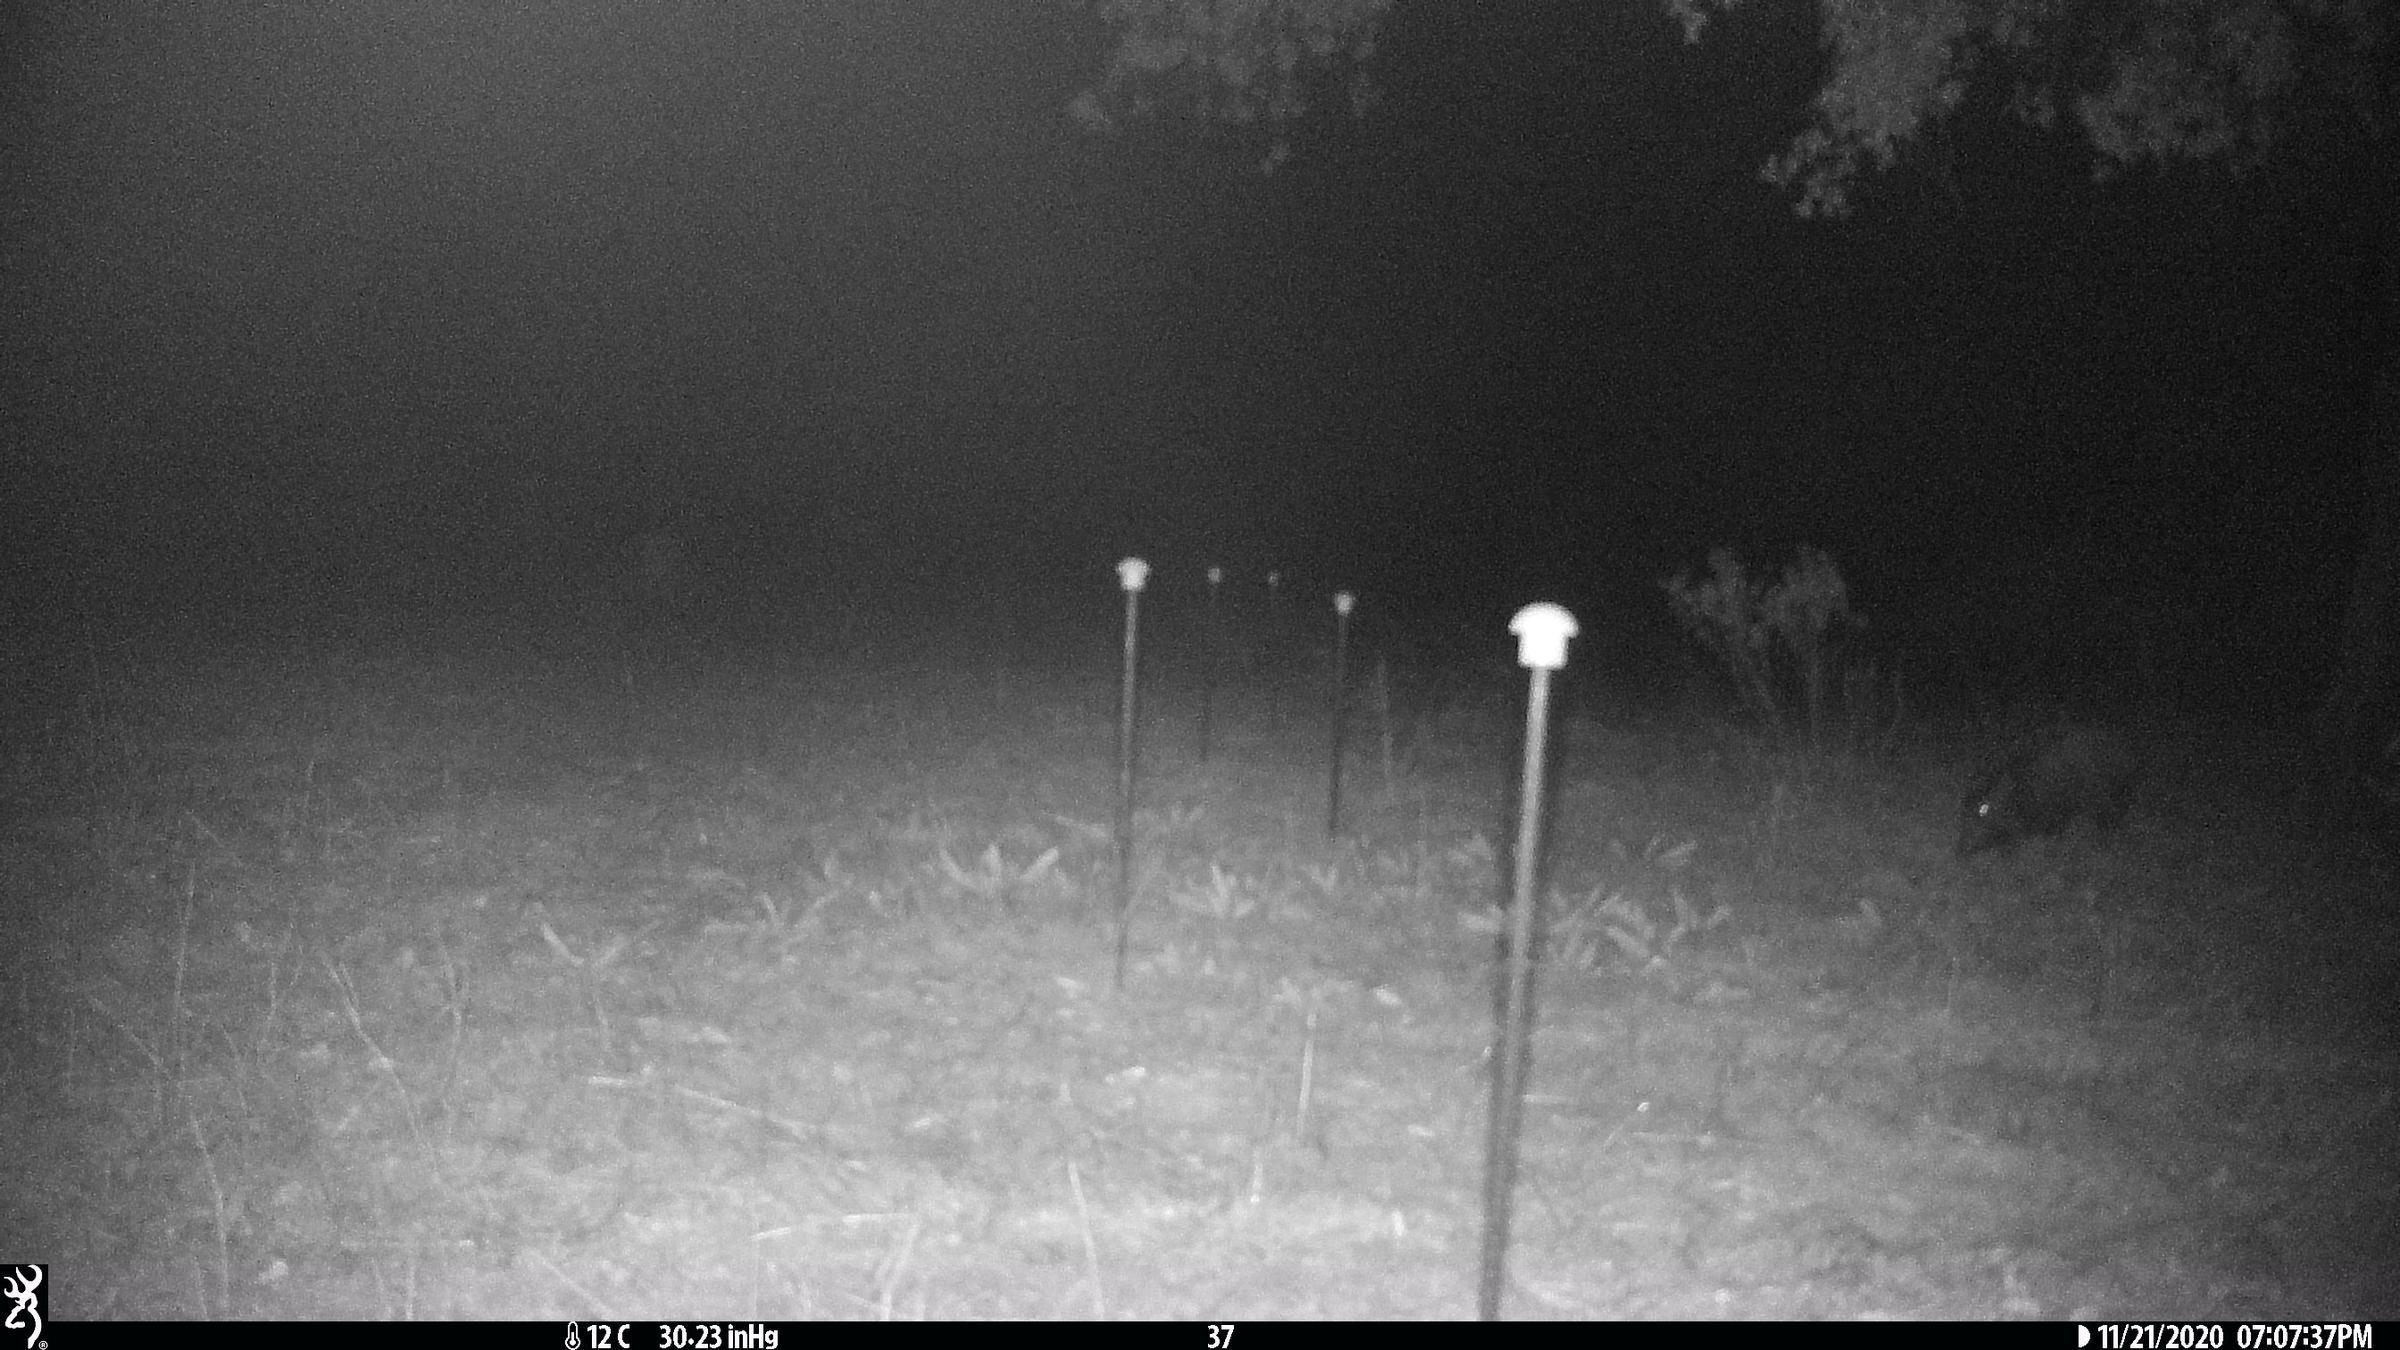
Species: Sus scrofa